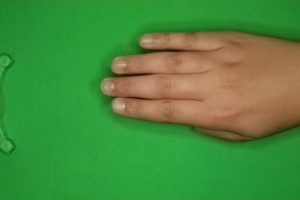
Label: paper